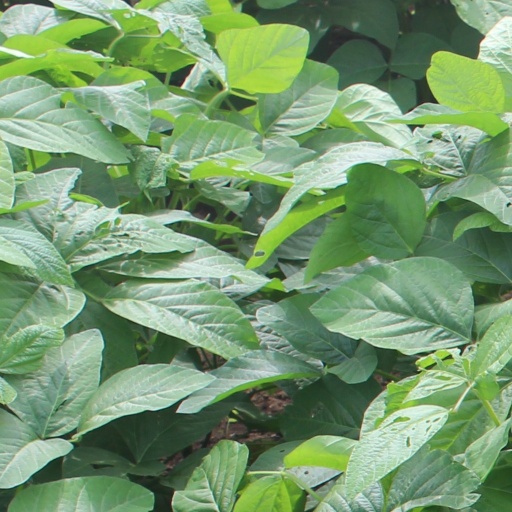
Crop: soybean